Einari Merikallio

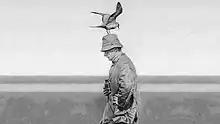

Einari Fredrik Merikallio or Einari Fredrik Hellman until 1906 (February 29, 1888 – January 8, 1961) was a Finnish ornithologist and teacher. He pioneered the quantitative estimation of bird populations in Finland carrying out on foot 2537 km of line transects.